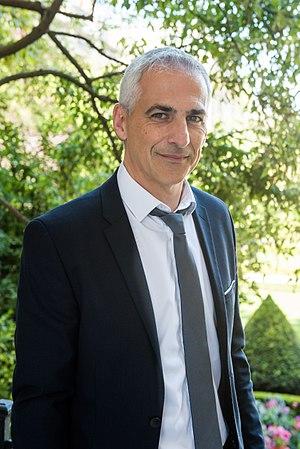
Jean-Luc Fugit dans le jardin des Quatre colonnes du palais Bourbon en 2017.
Cet article dresse, par ordre alphabétique, la liste des 577 députés français de la XVᵉ législature de la Cinquième République, ouverte le 21 juin 2017.
Jean-Luc Fugit est un chimiste, universitaire et homme politique français, né le 27 novembre 1969 à Rodez.